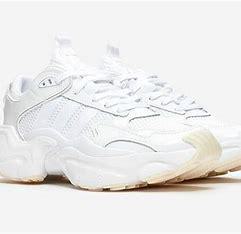
Brand: Adidas
Model: Magmur Runner